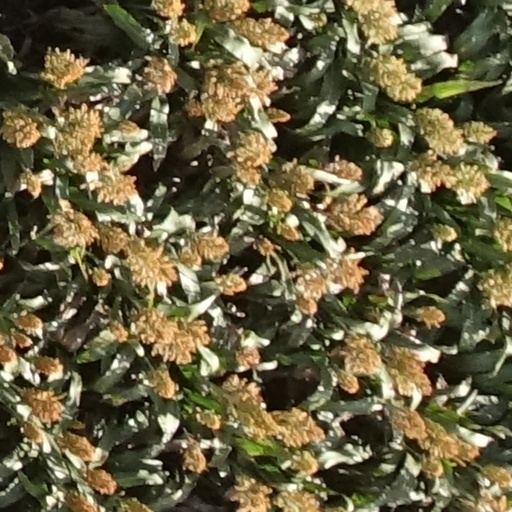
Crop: sorghum